Charles Beaubrun

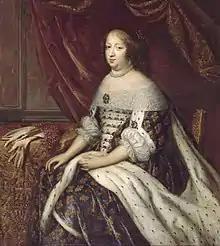
Charles Beaubrun: Portrait of Anna of Austria (1601-1666) wife of Louis XIII, 2nd quarter 17th century, oil on canvas, Châteaux de Versailles et de Trianon

Charles Beaubrun (Charles Bobrun) (1604–1692) was a French portrait painter active in Paris between 1630 and 1670.